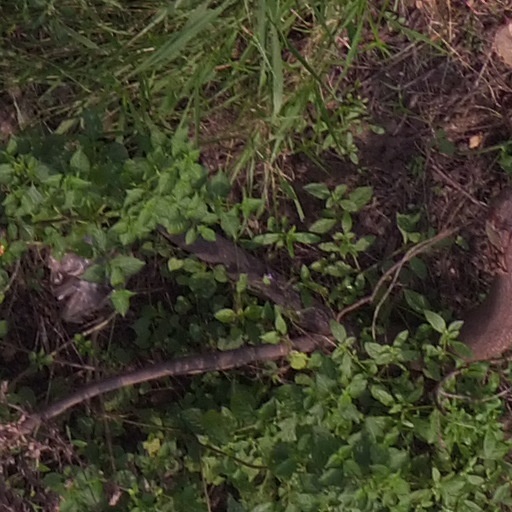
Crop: maize; corn